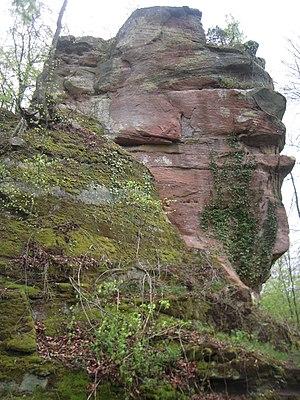
Ruine du Helfenstein (Falkenstein)
la liste des châteaux de la Moselle recense de manière non exhaustive les châteaux, maisons fortes, mottes castales, situés dans le département français de la Moselle. Il est fait état des inscriptions et classements au titre des monuments historiques.
Le château du Helfenstein se situe dans la commune française de Philippsbourg, dans le département de la Moselle.